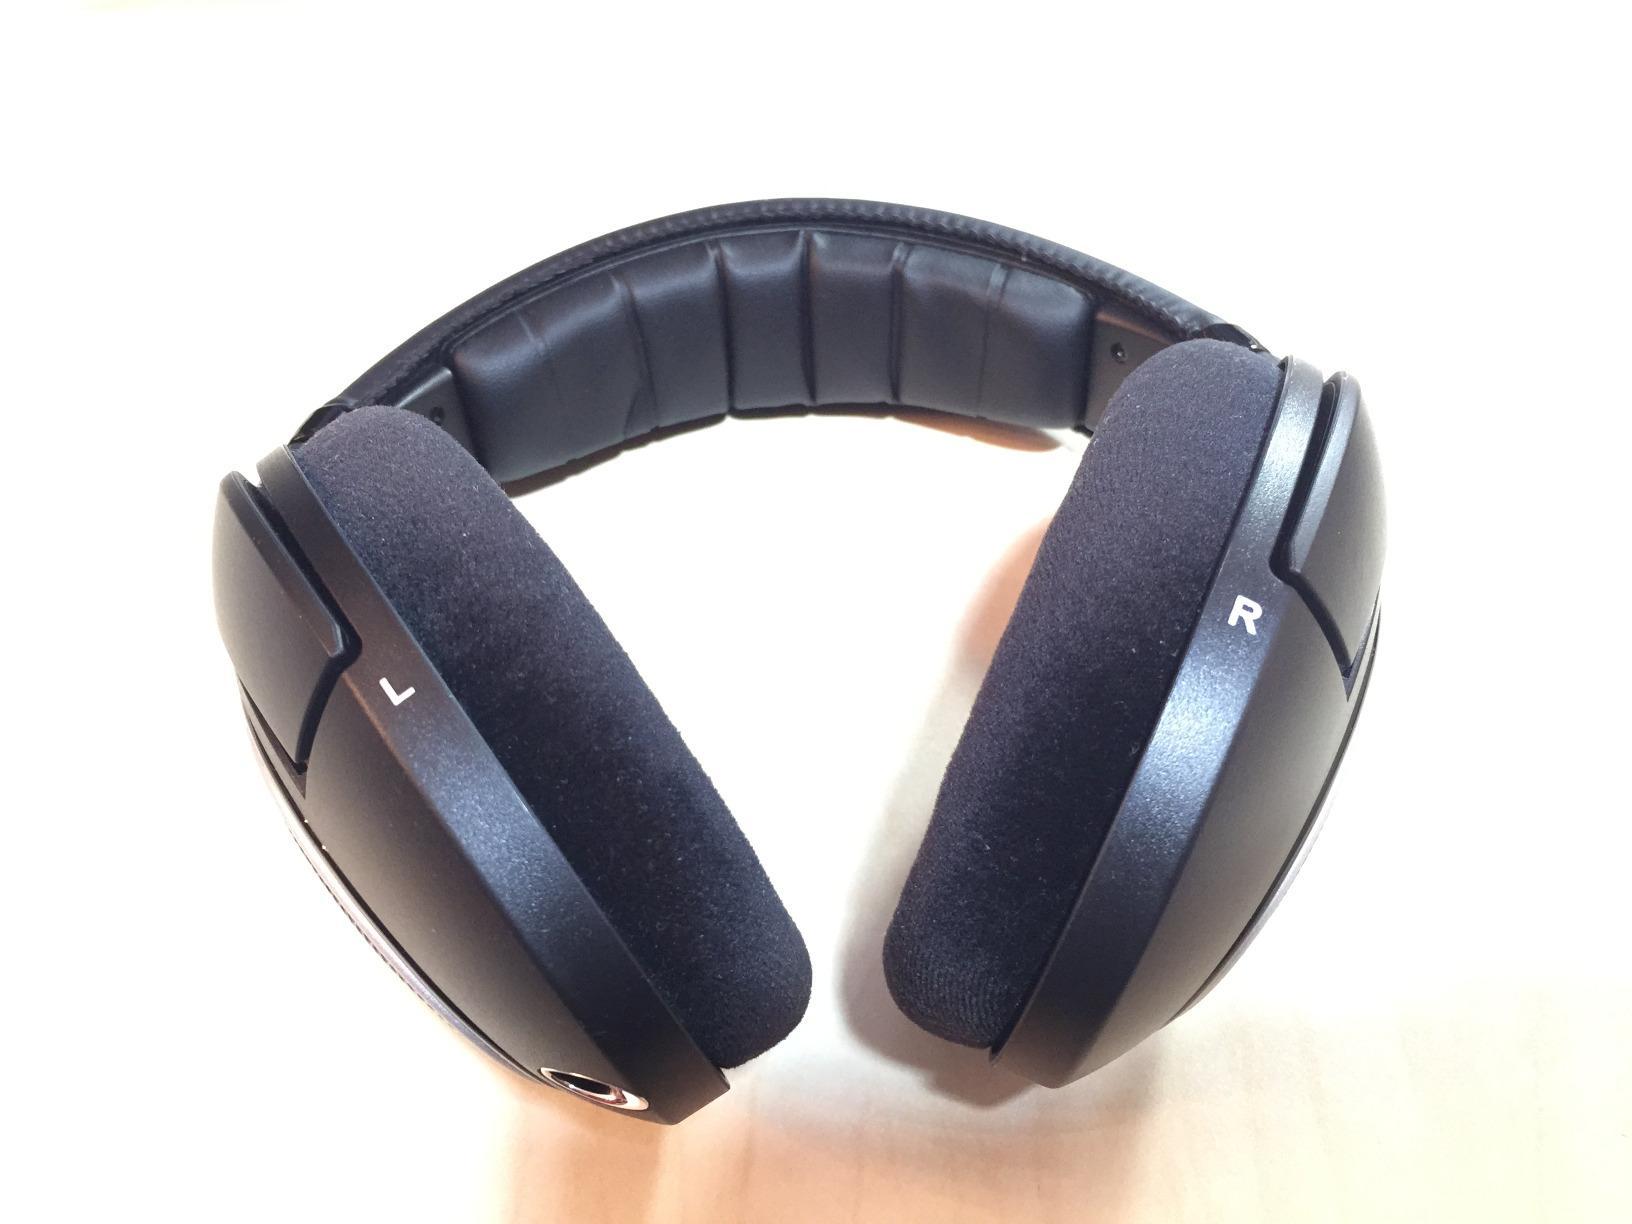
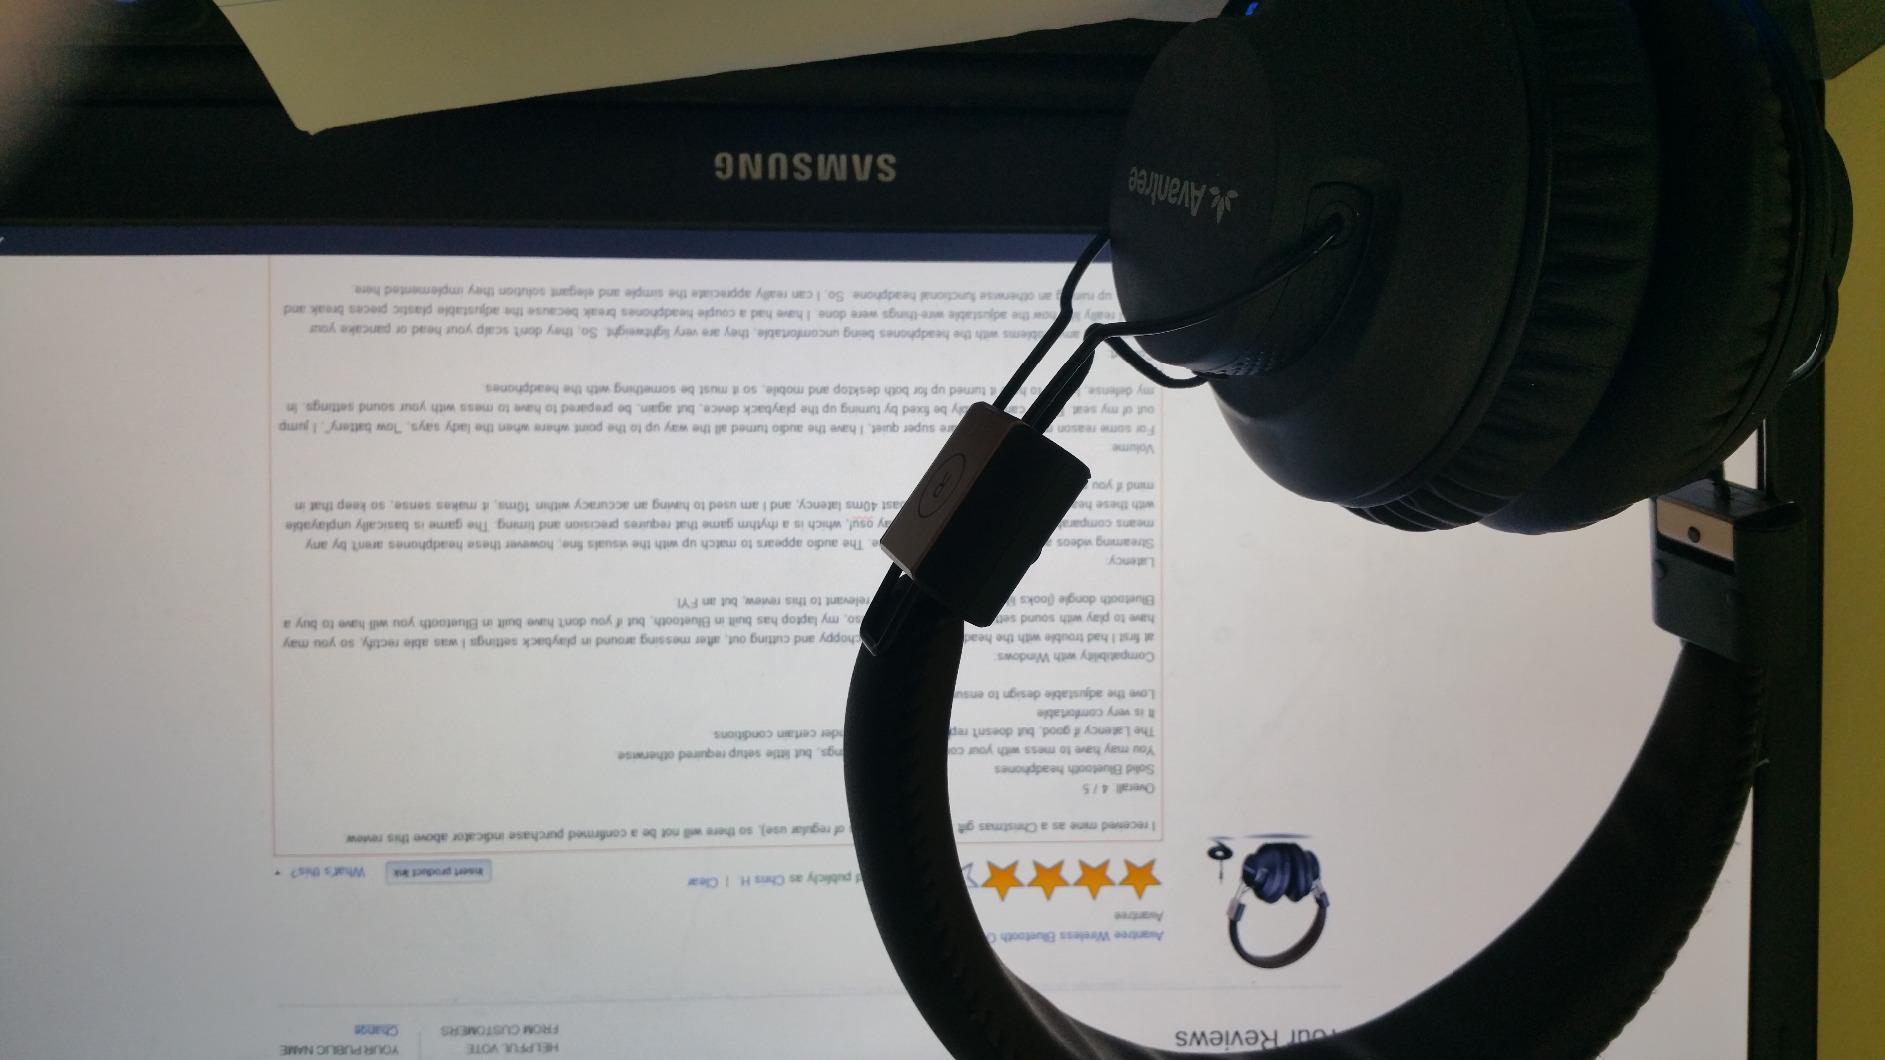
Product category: headphones
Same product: no